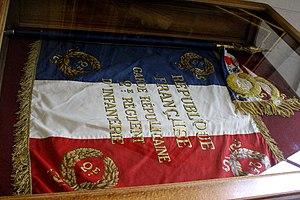
Drapeau français appartenant au 2ème Régiment d'infanterie de la Garde Républicaine. Exposé en septembre 2017, au Palais de l'Élysée.
La Garde républicaine est une branche de la Gendarmerie nationale qui assure des missions d'honneur et de sécurité au profit des plus hautes autorités de l'État en France, ainsi que des missions de sécurité au profit du public. Elle concourt également au rayonnement culturel de la France avec ses formations musicales et ses formations spéciales. Enfin, elle exécute des missions d’assistance, de formation et de coopération, tant en France qu’à l’étranger.